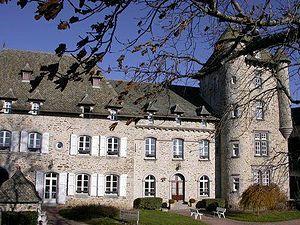
Chateau de Motsalvy (15) appartenait à Noël Delmas
Montsalvy est une commune française, située dans le département du Cantal en région Auvergne-Rhône-Alpes.
Le Veinazès est une micro-région naturelle de France située en Auvergne, au sud ouest du département du Cantal. C'est une partie d'un ensemble géographique naturel plus grand : la Châtaigneraie cantalienne.
Petites Cités de caractère de France est une association française loi de 1901 qui décerne le label non-officiel touristique Petite Cité de caractère.